Sky position (RA, Dec in degrees): 340.038, -0.5602
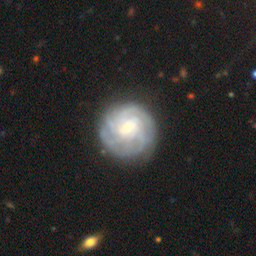
Galaxy morphology: Unbarred Tight Spiral Galaxies